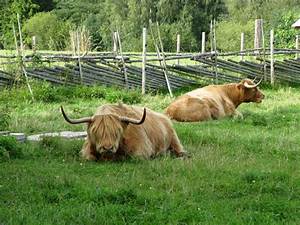
Label: cow